Sándor Szokolay

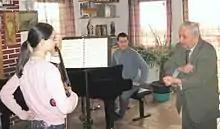
Szokolay teaching the Huszti-Duo Vienna in Parndorf

Sándor Szokolay (30 March 1931 – 8 December 2013) was a Hungarian composer and professor of the Liszt Ferenc Academy, Budapest.